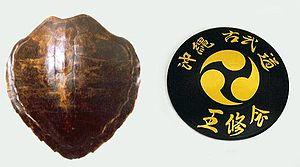
Photos de deux boucliers traditionnels d'Okinawa, appelés ""Timbe"" utilisé dans les Kobudo"
Le seiryuto est une machette dont le manche est en bois et la lame en acier. Sa longueur est de 60 cm. Elle est utilisée dans les kobudo d'Okinawa.
Le timbe est un bouclier fait à l'origine avec une carapace de tortue, mais on en trouve réalisés en acier ou en aluminium. Dans ce dernier cas, le diamètre est d'environ 45 cm. Dans sa partie interne sont fixées une poignée en bois et une lanière pour passer le bras. Il est utilisé dans les kobudo d'Okinawa.